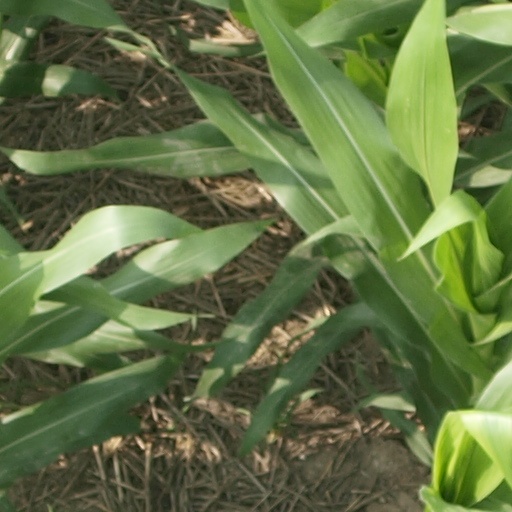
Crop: maize; corn